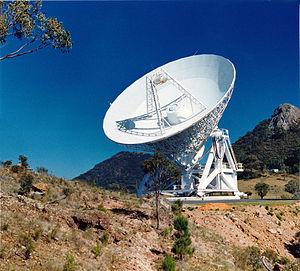
Le MOPRA 22-m Telescope est un radiotélescope d'observation millimétrique. Il est géré conjointement par l'Australia Telescope National Facility et par l'Université de la Nouvelle-Galles du Sud.